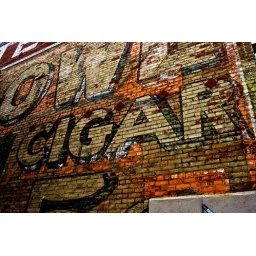
wall on a building on south glassell in orange, CA